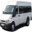
Label: bus